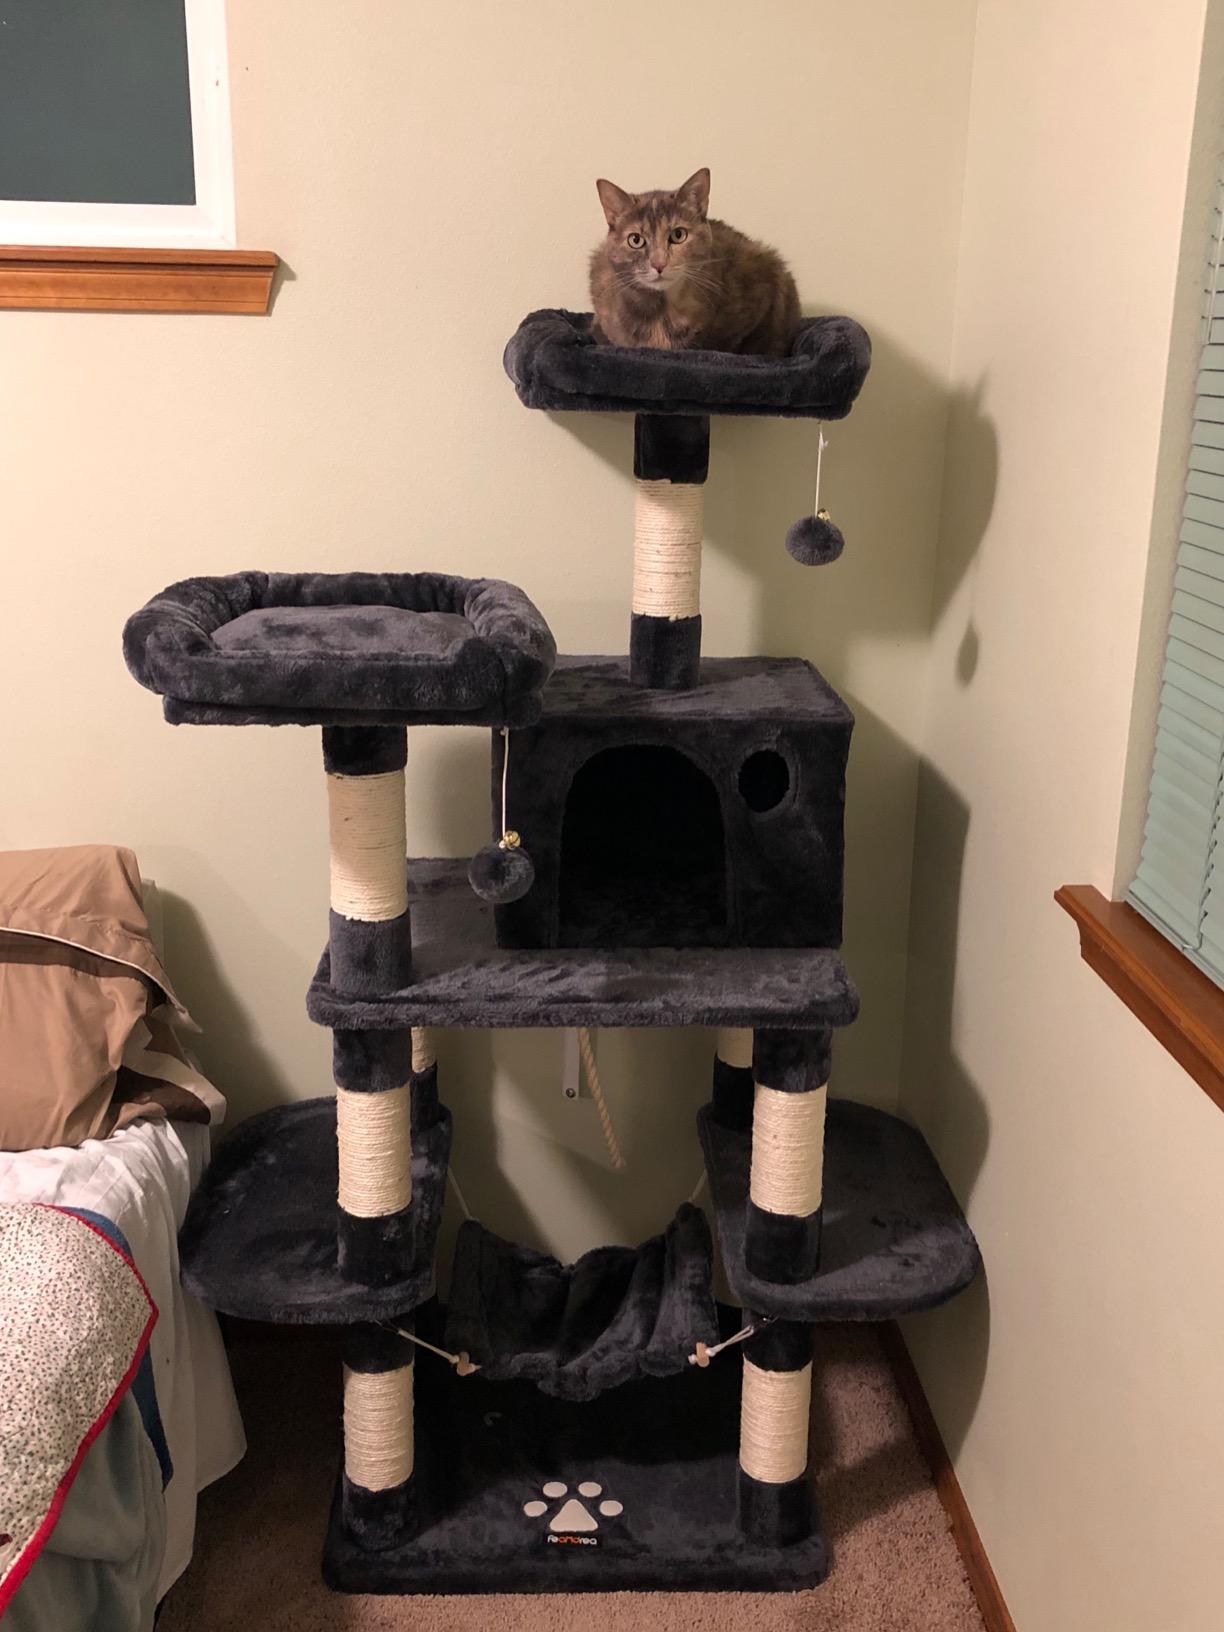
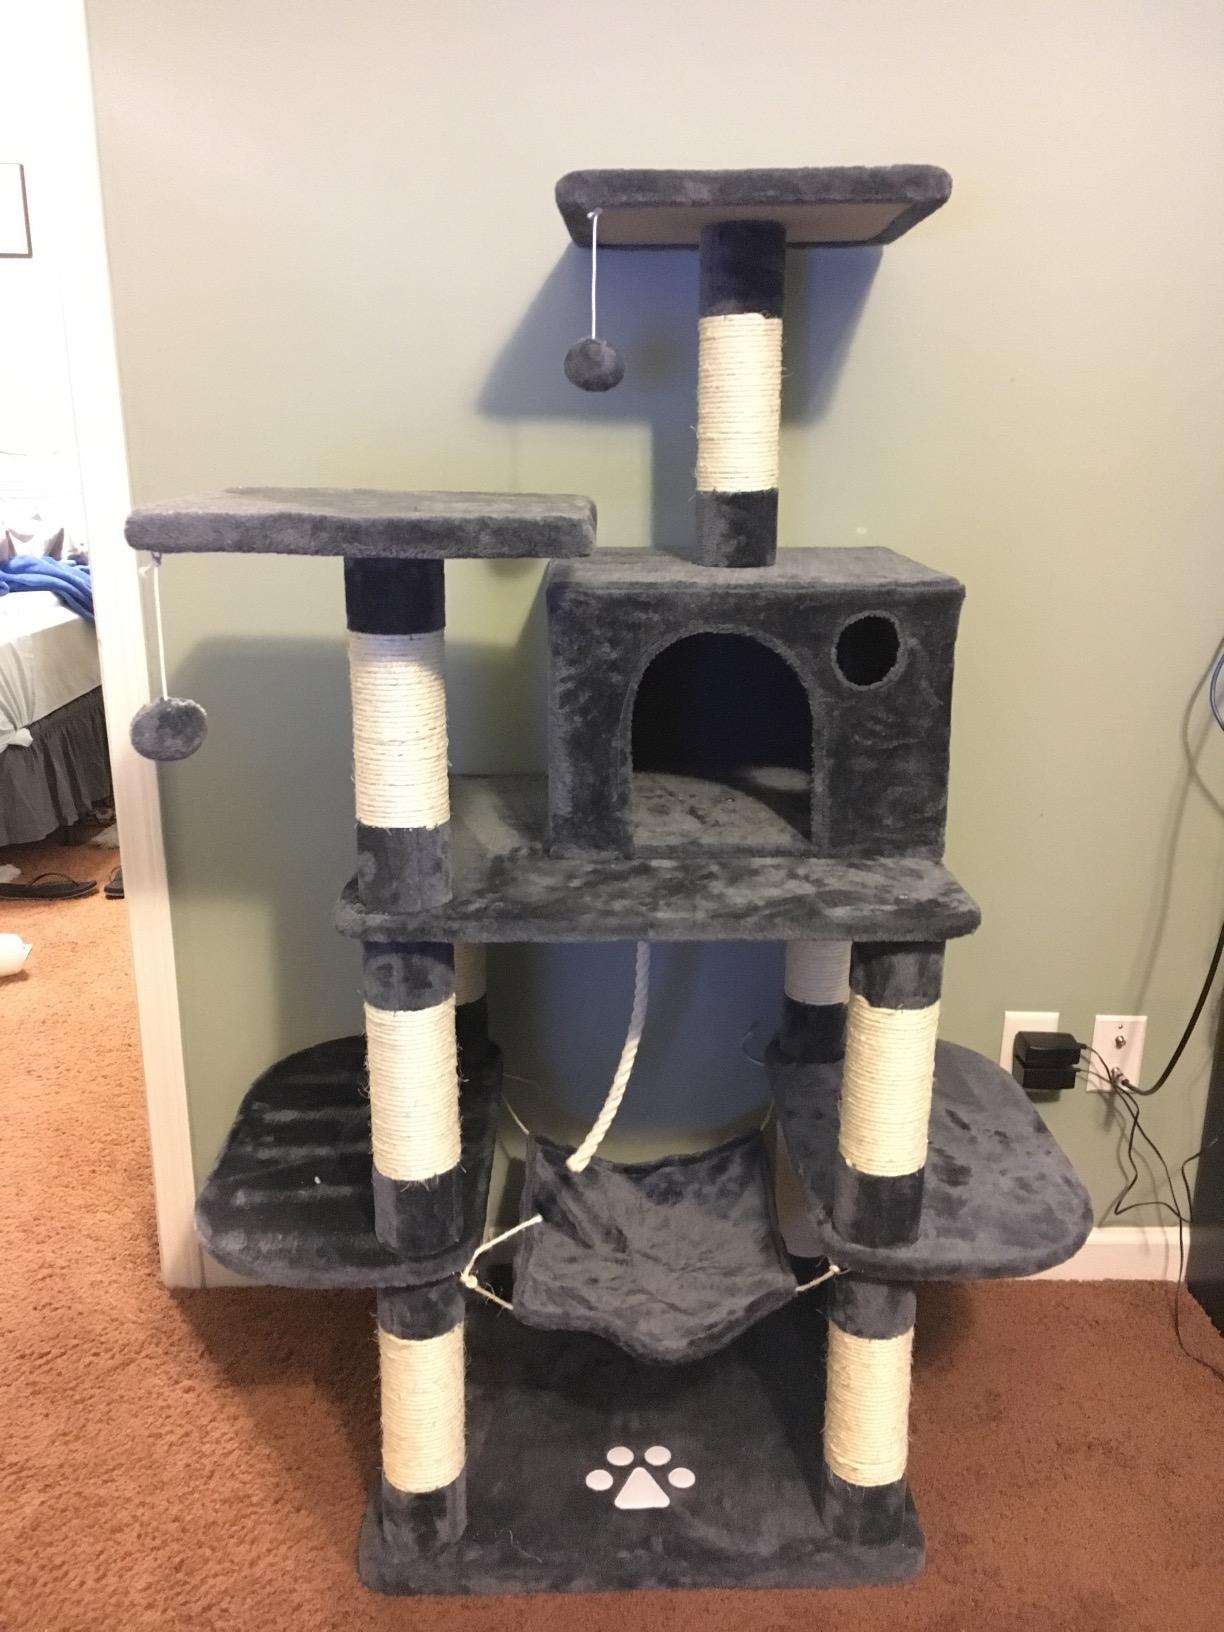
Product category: items_cat tree
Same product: yes